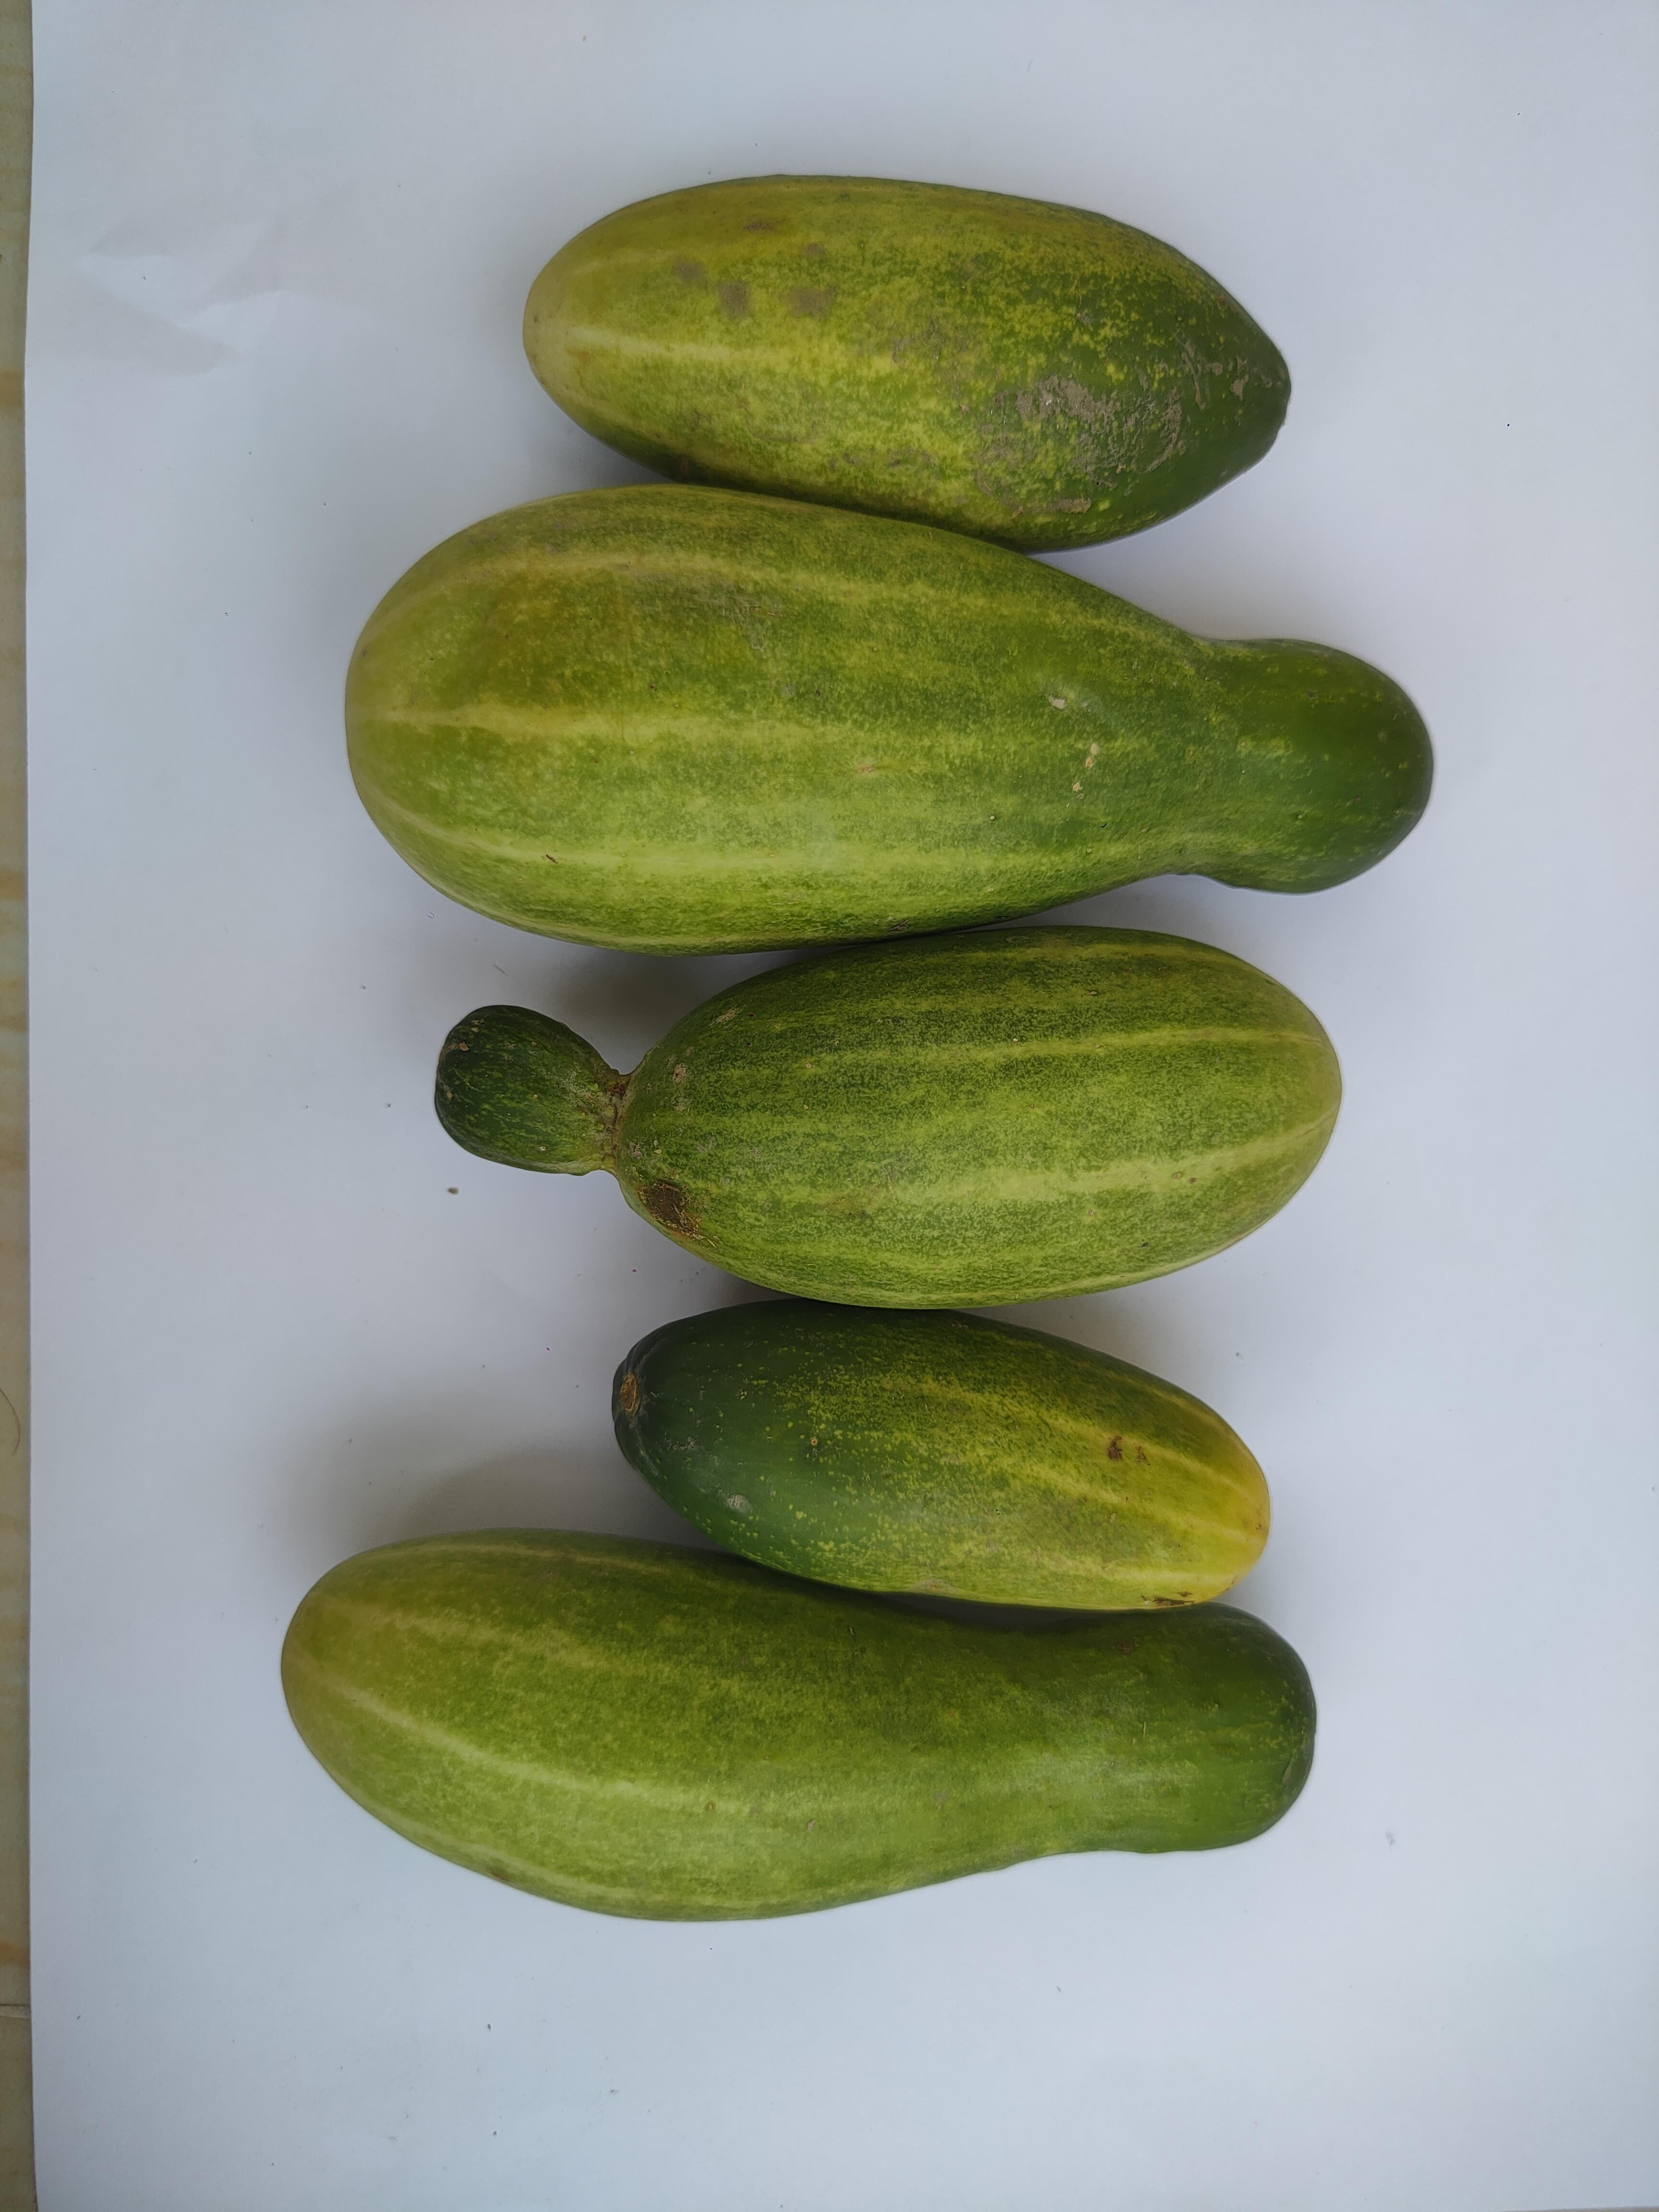
Label: Cucumber